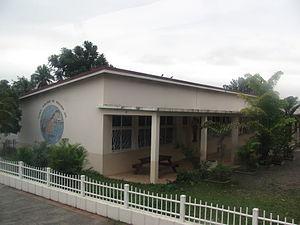
Boulouparis est une commune française de Nouvelle-Calédonie, située sur la côte ouest de la Grande Terre, en Province sud, sur la RT1.